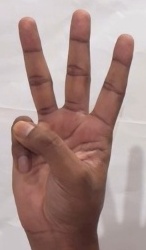
ASL sign: W